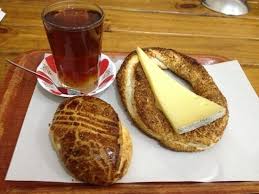
Yemek: simit